Pharo House

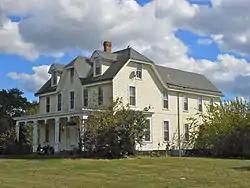
House in 2013

Pharo House, also known as The Pratt House, is a historic home located in Middletown, New Castle County, Delaware. It was built around 1885, and is a -story, five-bay L-shaped frame dwelling with a steep gable roof. It has a one-story, flat-roofed addition on the ell added in the 1940s. It features two four-window bays that project from the main block and a full width front porch. Also on the property are the contributing granary or barn, battery house, and Big Chicken House or Breeder House.